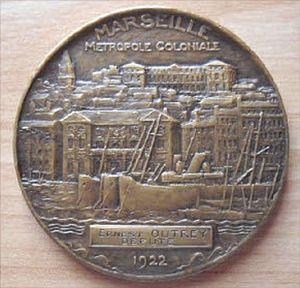
Antoine Georges Amédée Ernest Outrey est un administrateur colonial et homme politique français. Il fit carrière en Indochine, où il fut Résident supérieur au Laos puis au Cambodge, enfin député de la Cochinchine durant vingt-deux ans.